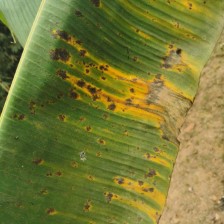
Label: pestalotiopsis